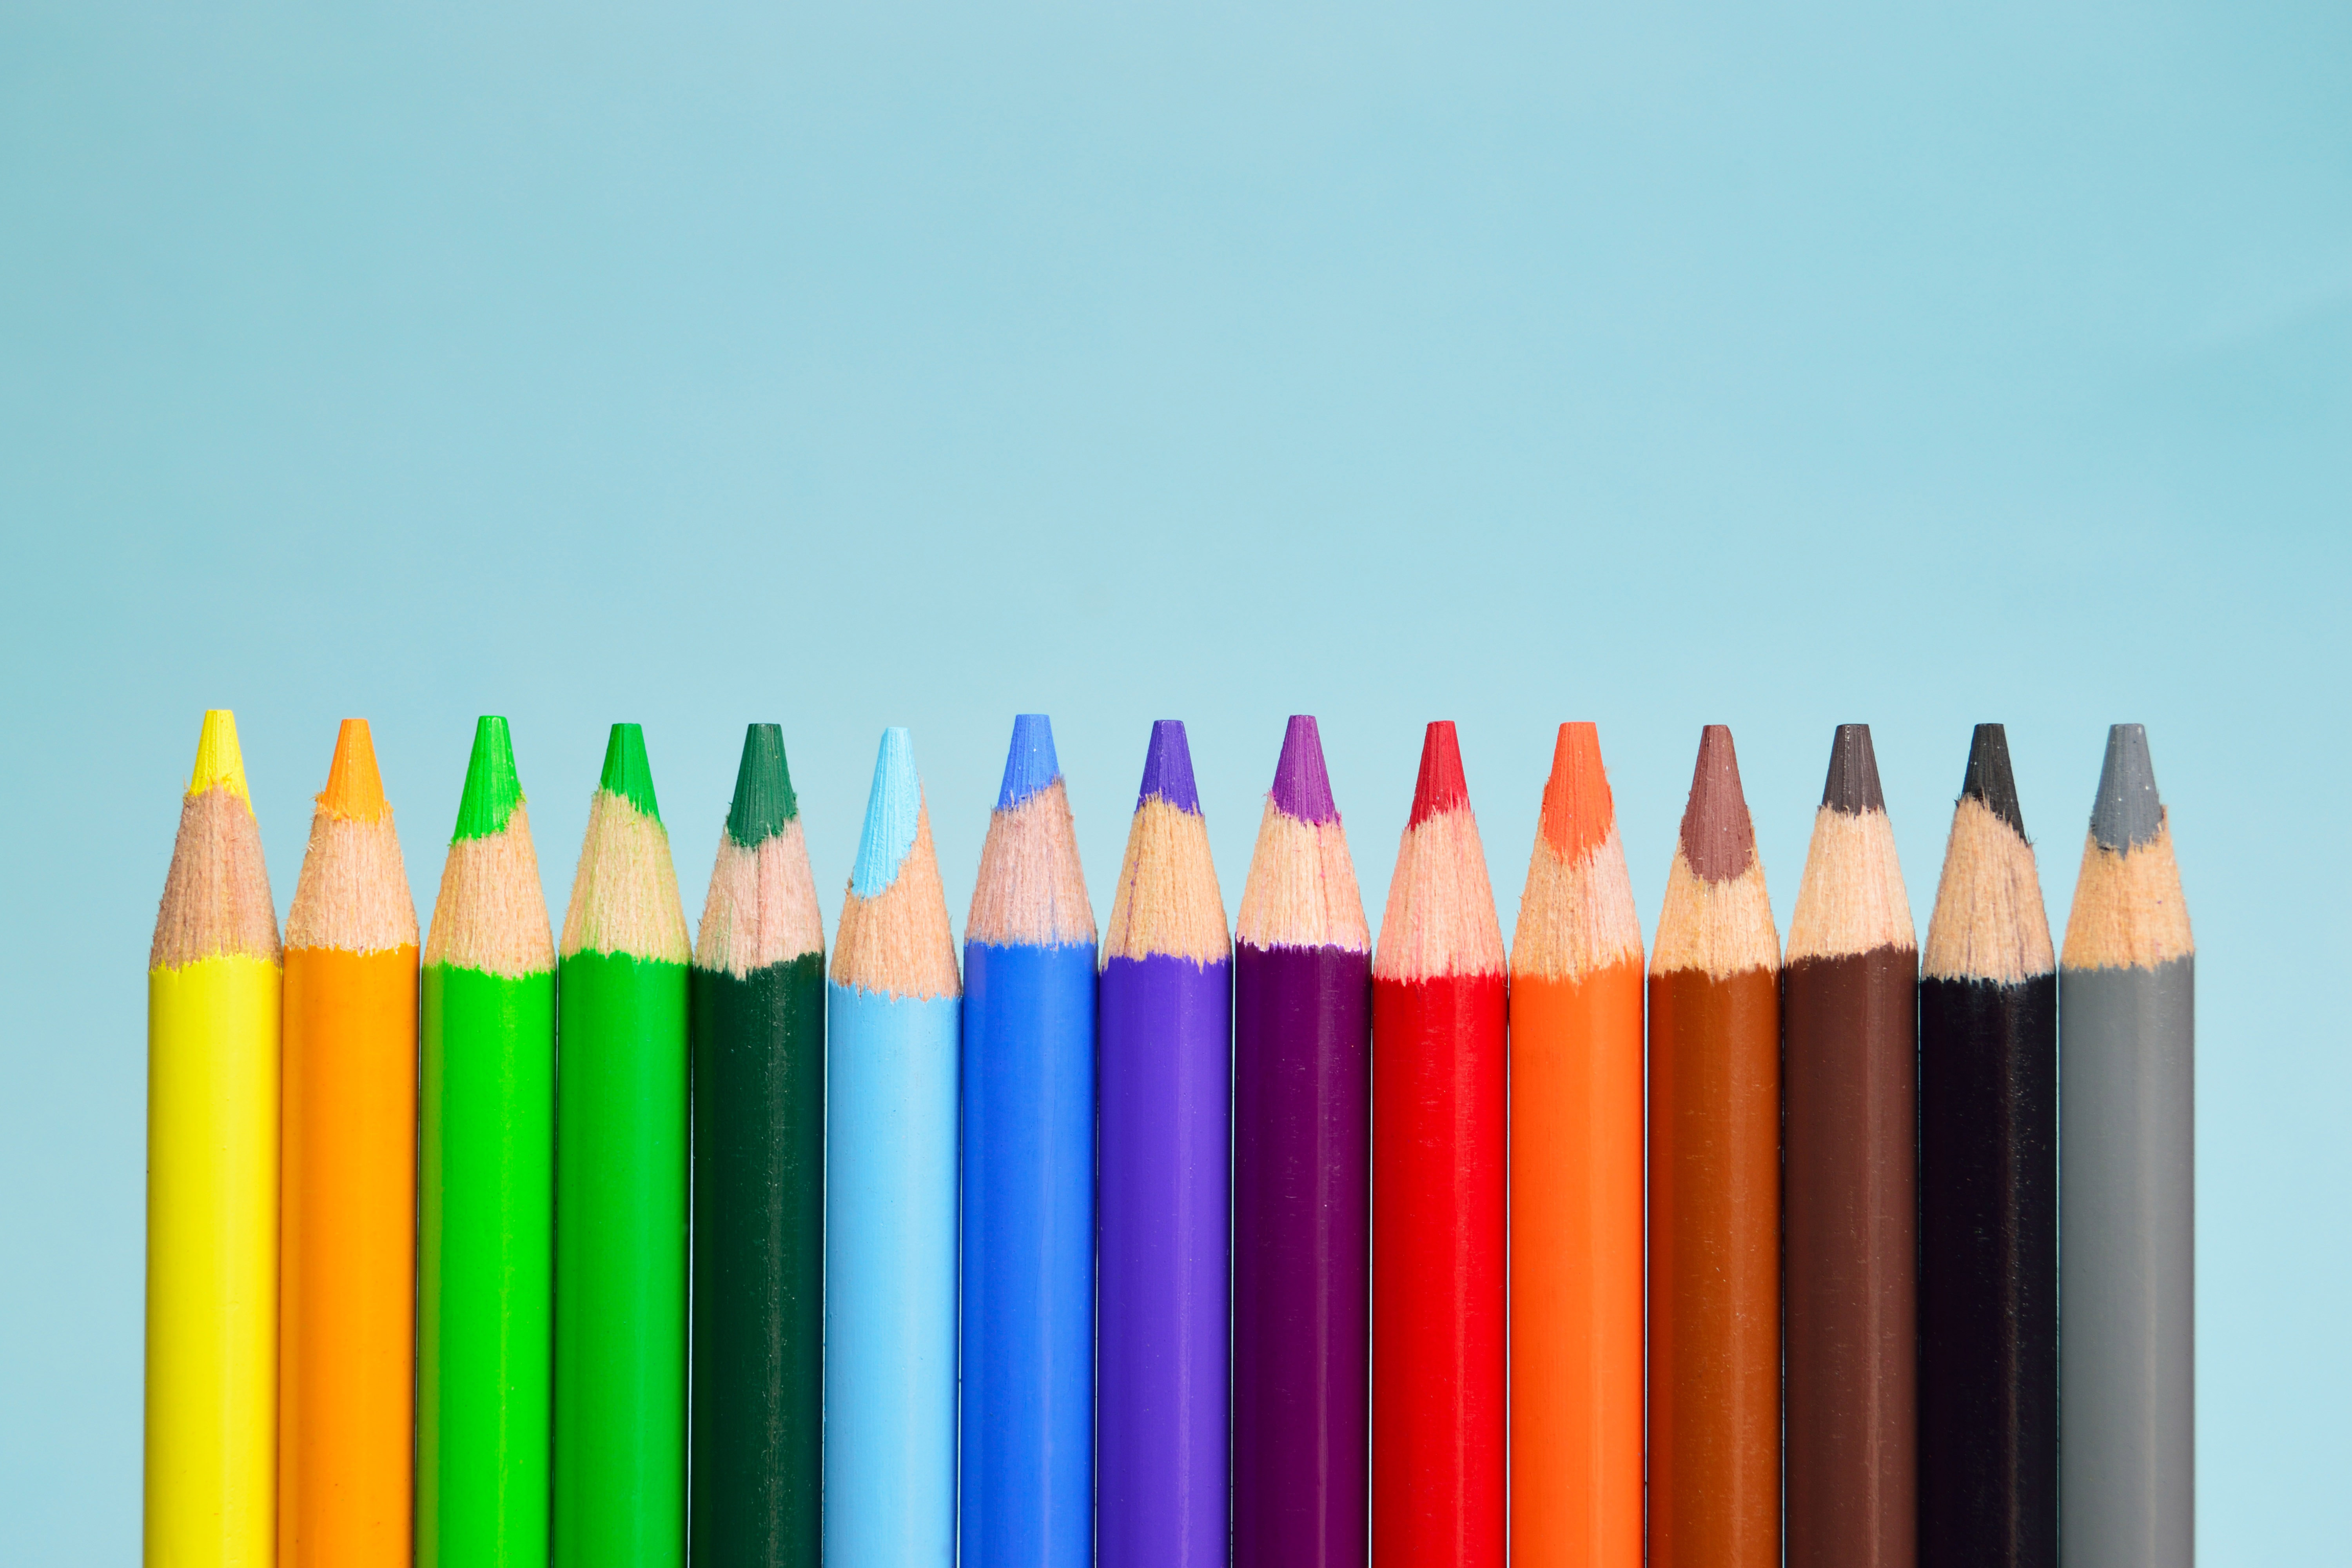
pencil, office supplies, crayon, writing implement, Colorfulness, stationery, Office instrument